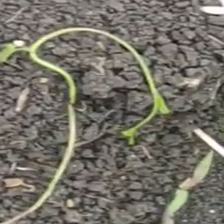
Weed species: Lavhala_(Cyperus_Rotundus)